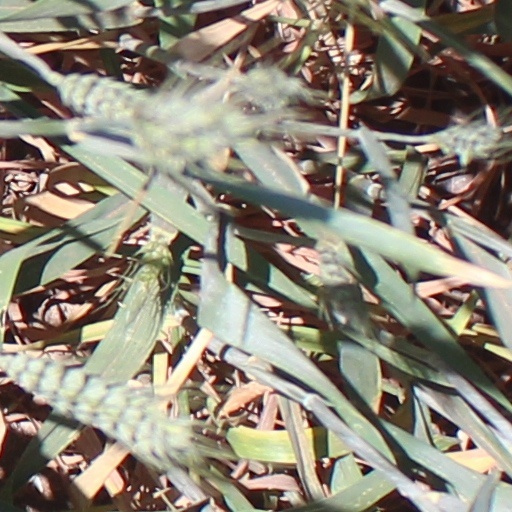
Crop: wheat